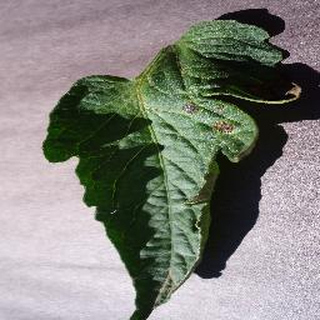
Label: tomato_early_blight